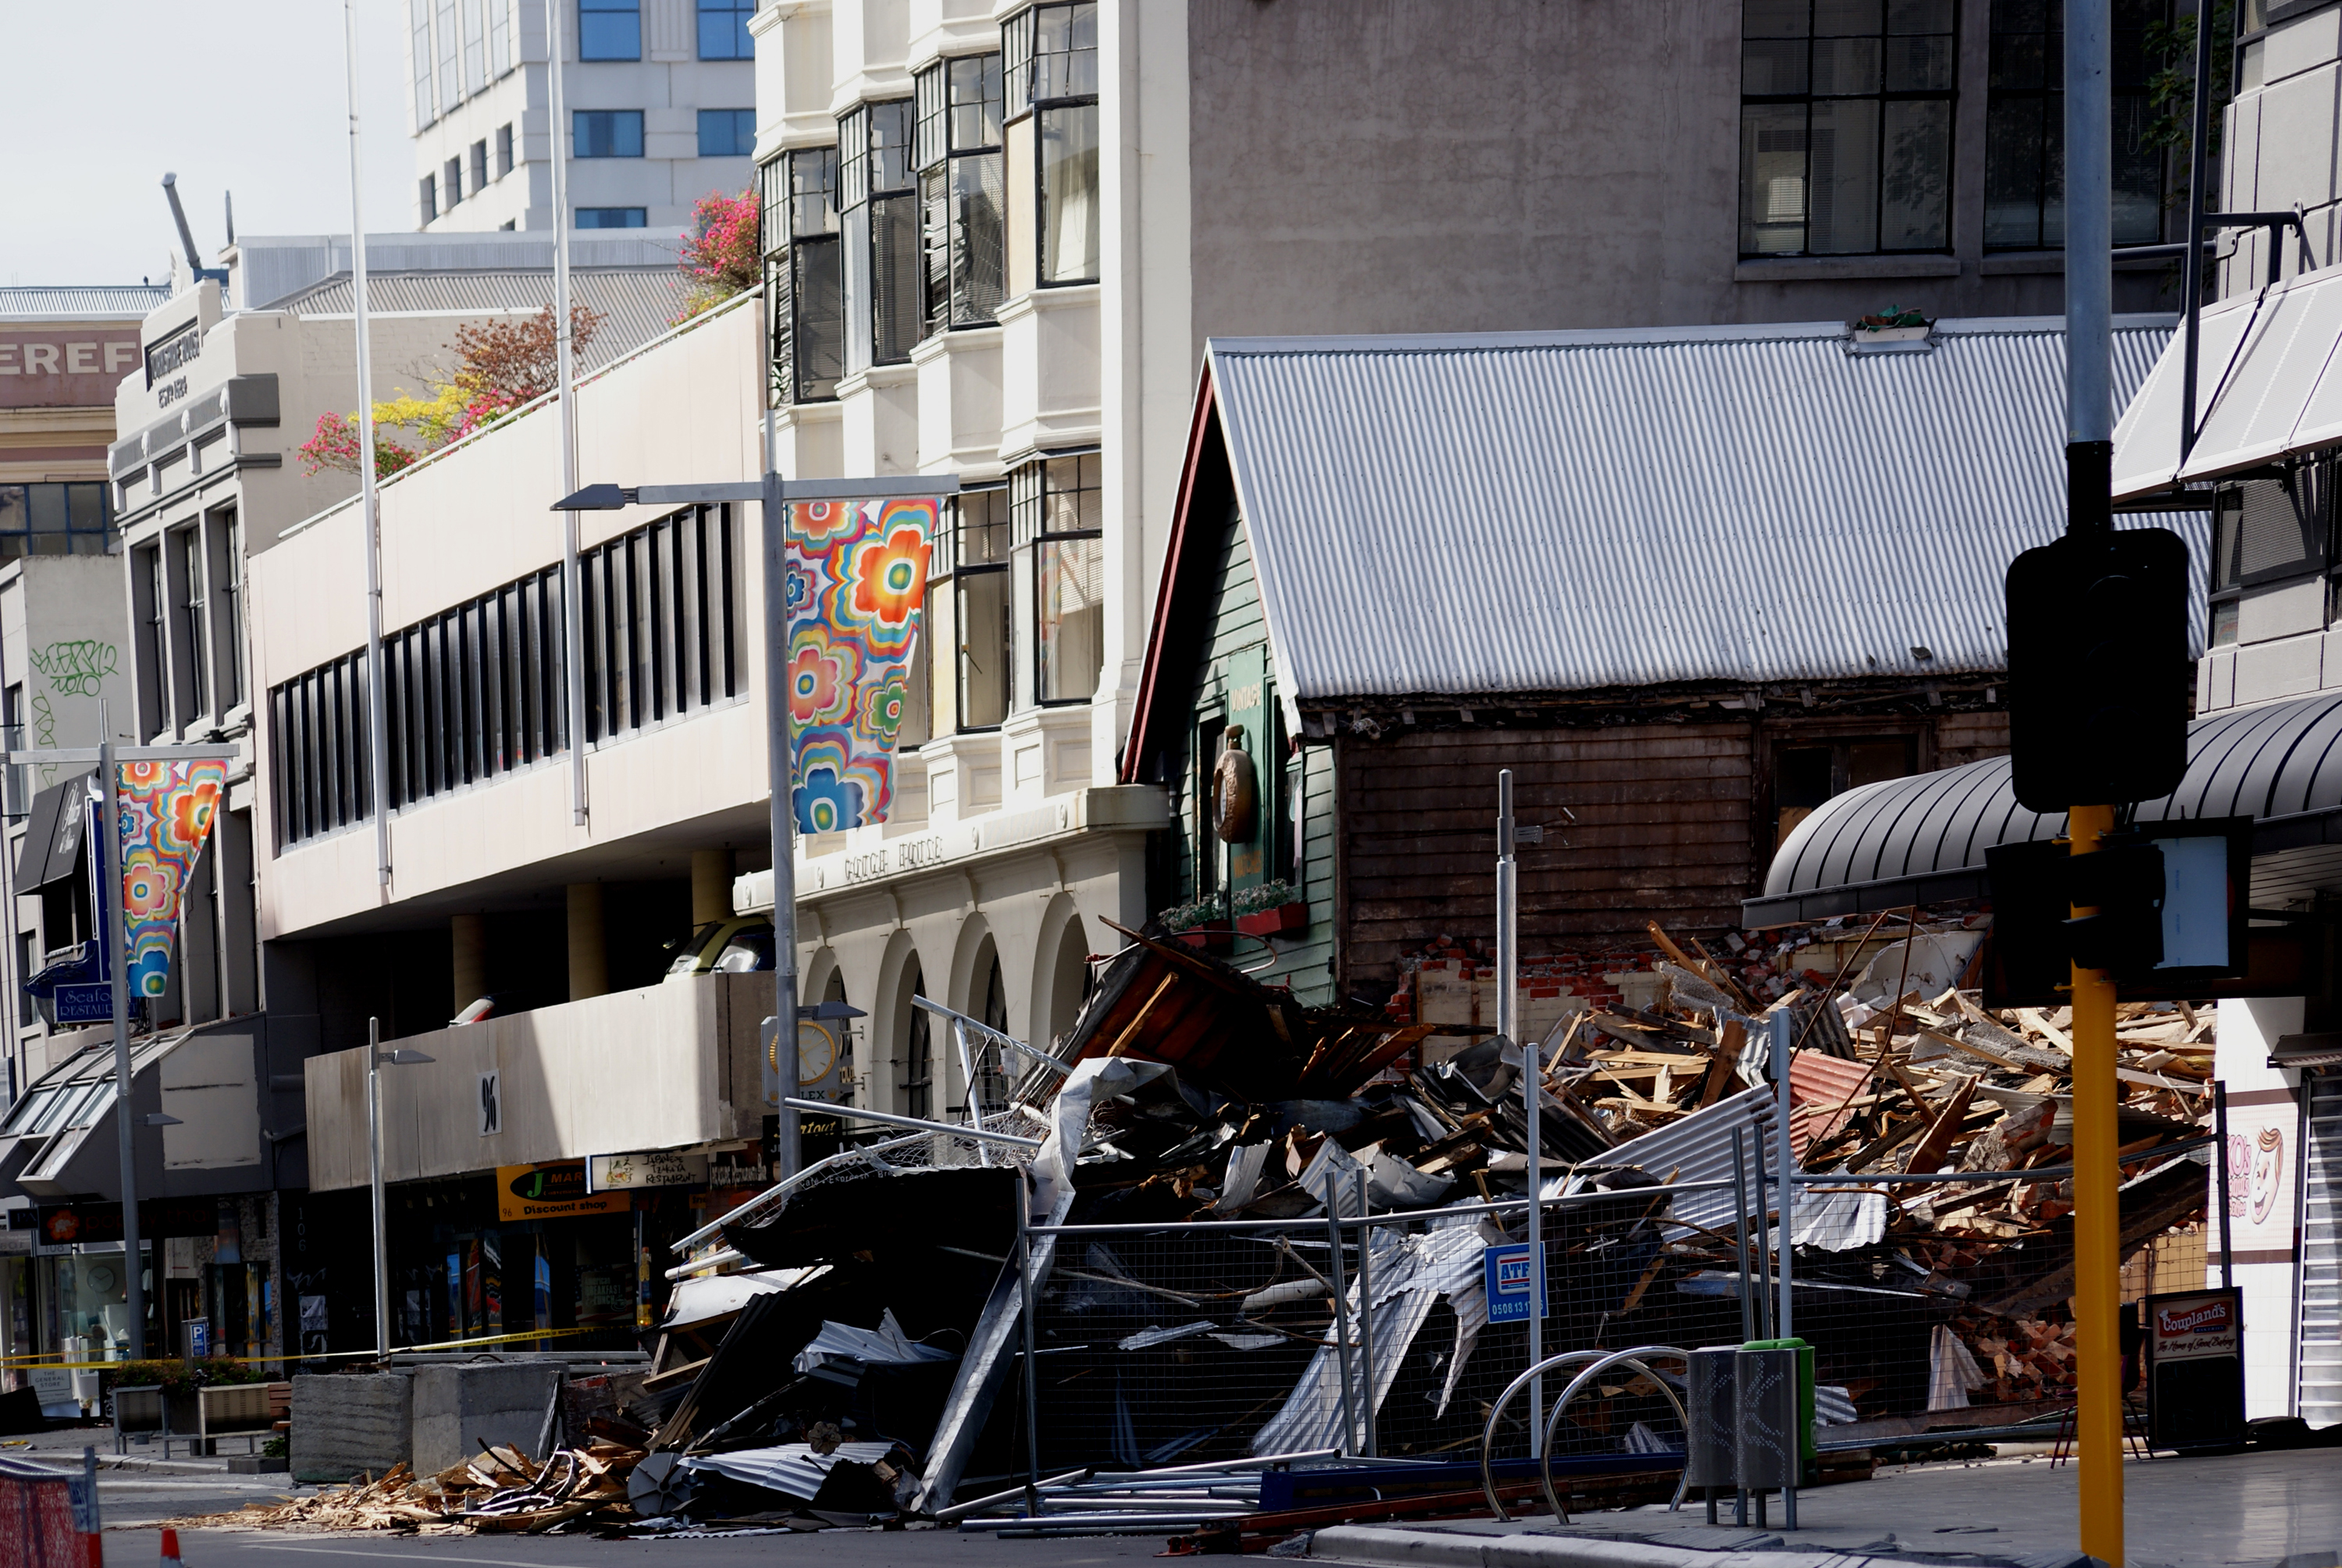
pedestrian, road, street, city, downtown, vehicle, broken, art, ruins, infrastructure, newzealand, earthquake, seismic, urban area